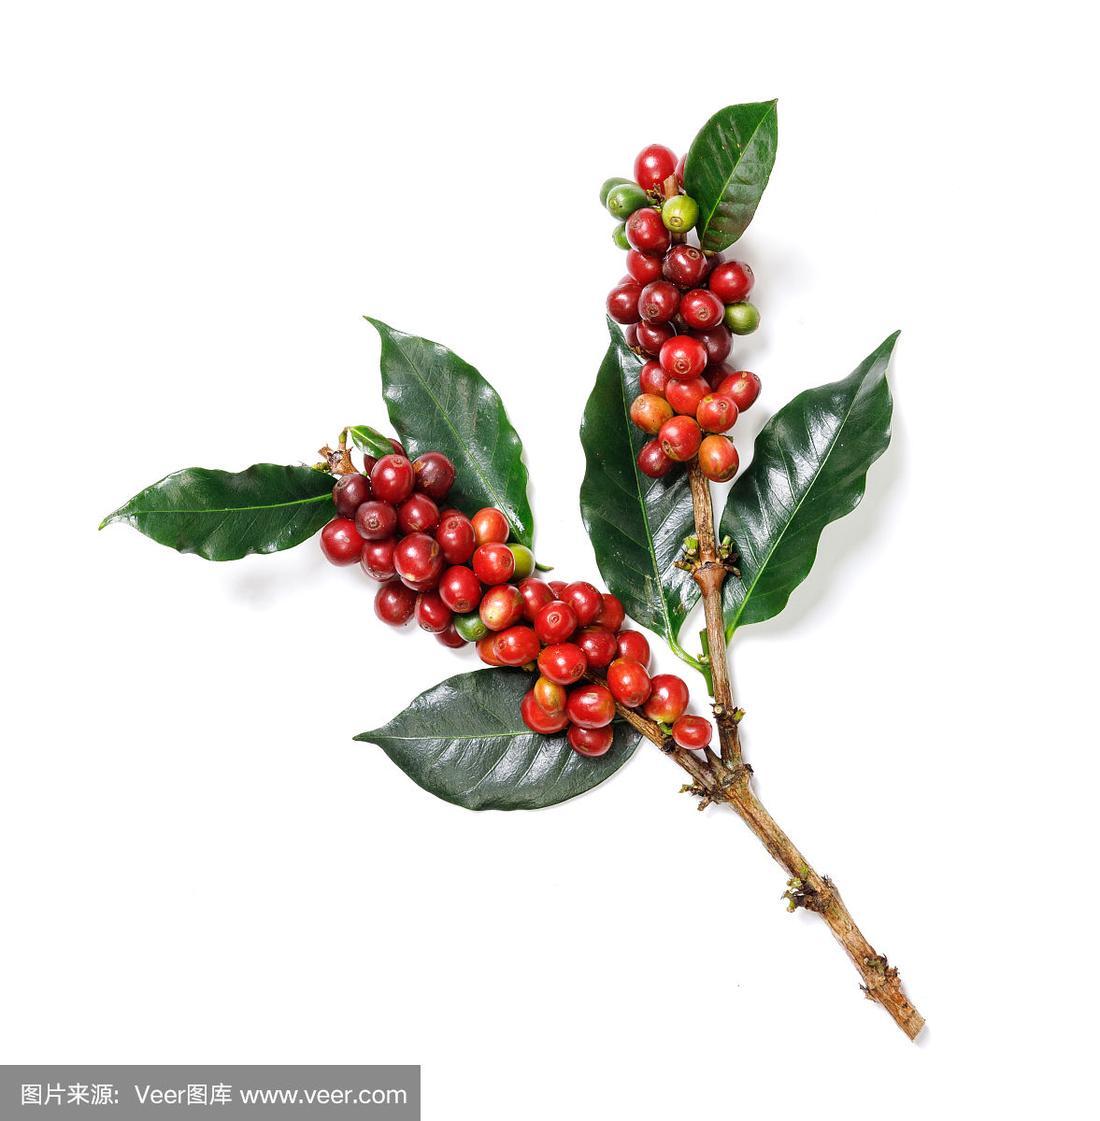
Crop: unknown
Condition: coffee